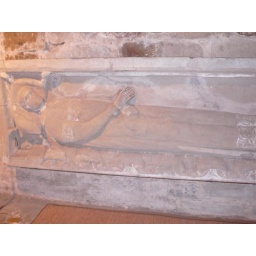
Brunelleschi, the architect of the Duomo, is buried here in the wall of the catacombs, behind this stone slab